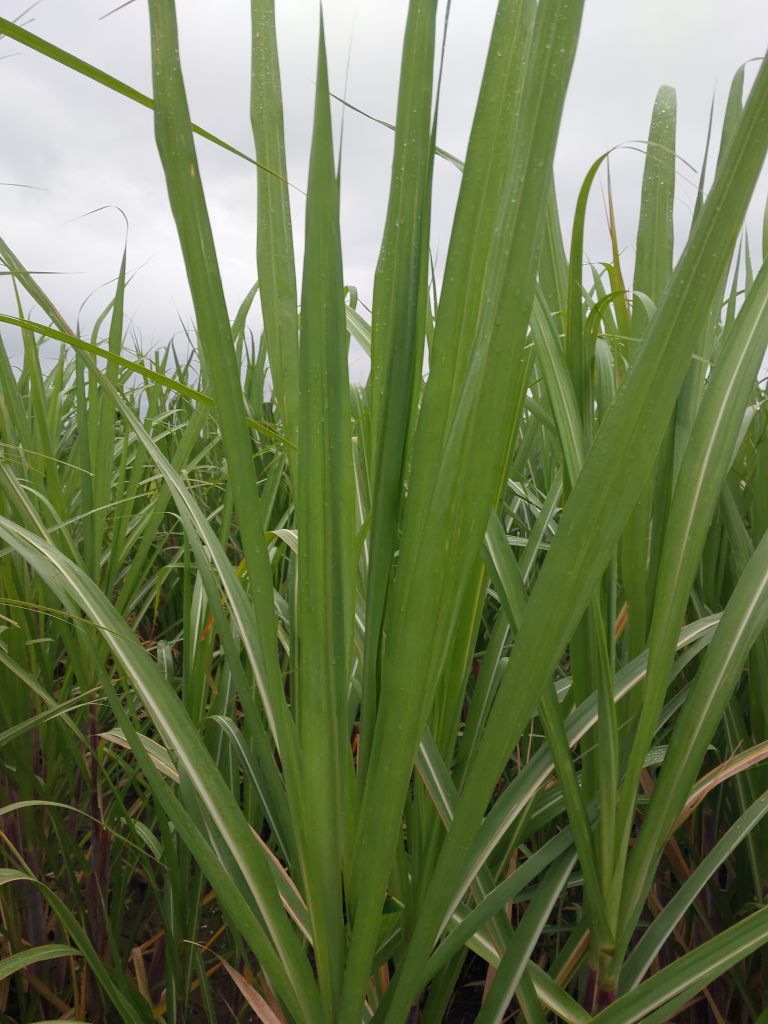
Label: Healthy